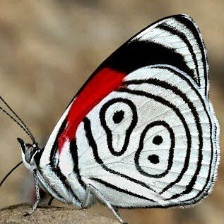
Species: AN 88